Mano Solo

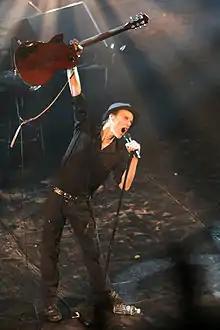
Mano Solo in 2007

Mano Solo (24 April 1963 – 10 January 2010), born Emmanuel Cabut, was a French singer. He was born in Châlons-sur-Marne on 24 April 1963 to the illustrator Cabu and Isabelle Monin, co-founder of the ecology-related magazine, "La Gueule ouverte".